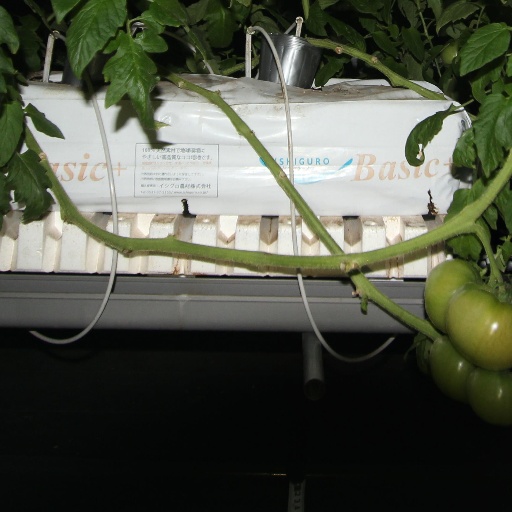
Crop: tomato